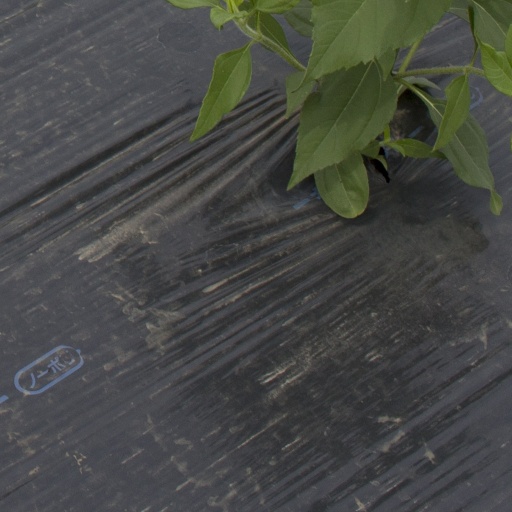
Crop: Jerusalem artichoke